William C. Hasbrouck

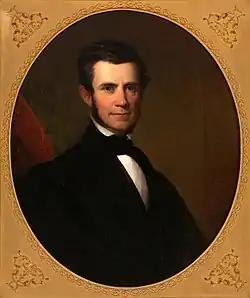
Circa 1843 portrait by Asher B. Durand

Hasbrouck was Trustee of Newburgh from 1835–1839, and lieutenant and later captain of a local militia at Newburgh called The Village Guard.